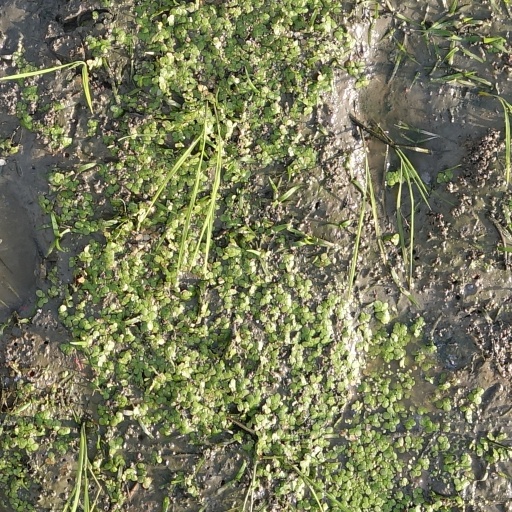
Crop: rice